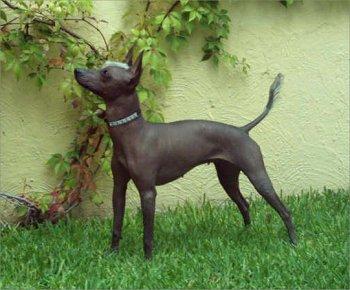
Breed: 220-n000069-Mexican_hairless